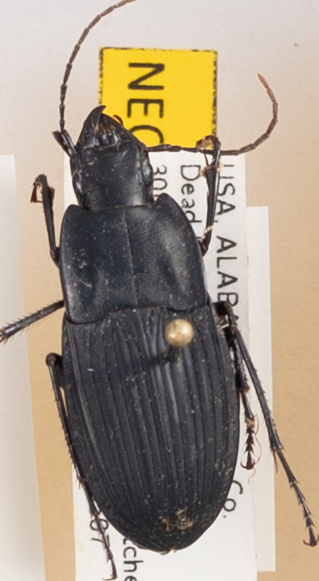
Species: Dicaelus furvus furvus
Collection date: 2018-05-07
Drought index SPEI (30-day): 0.822
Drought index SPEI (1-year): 0.8
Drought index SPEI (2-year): -0.39